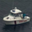
Label: ship